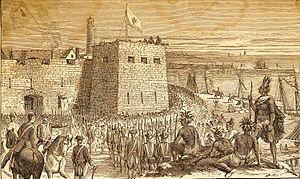
Fort Chouagen
Louis Joseph de Montcalm-Gozon, marquis de Saint-Véran, né le 28 février 1712 à Candiac dans le Bas Languedoc et mort au combat le 14 septembre 1759 à Québec, est un lieutenant-général français des armées en Nouvelle-France. Il sera le dernier à exercer cette fonction à la suite de la conquête de 1759-1760 de la Nouvelle-France par le Royaume Uni.
Fort Chouaguen, en anglais Fort Oswego, était un fort situé sur le site de l'actuelle ville d'Oswego, sur la rive sud du lac Ontario dans le Nord de l'État de New York.
Ceci est une liste des forts de la Nouvelle-France. Pour faciliter l'accès, les forts sont